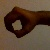
The image shows a hand gesture representing the number 0 in Indian Sign Language.